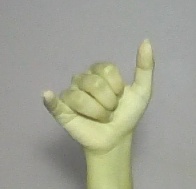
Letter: ya